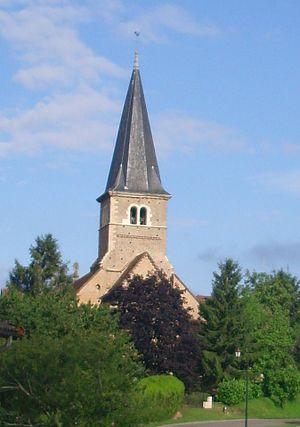
Eglise de Montpont-en-Bresse (71)